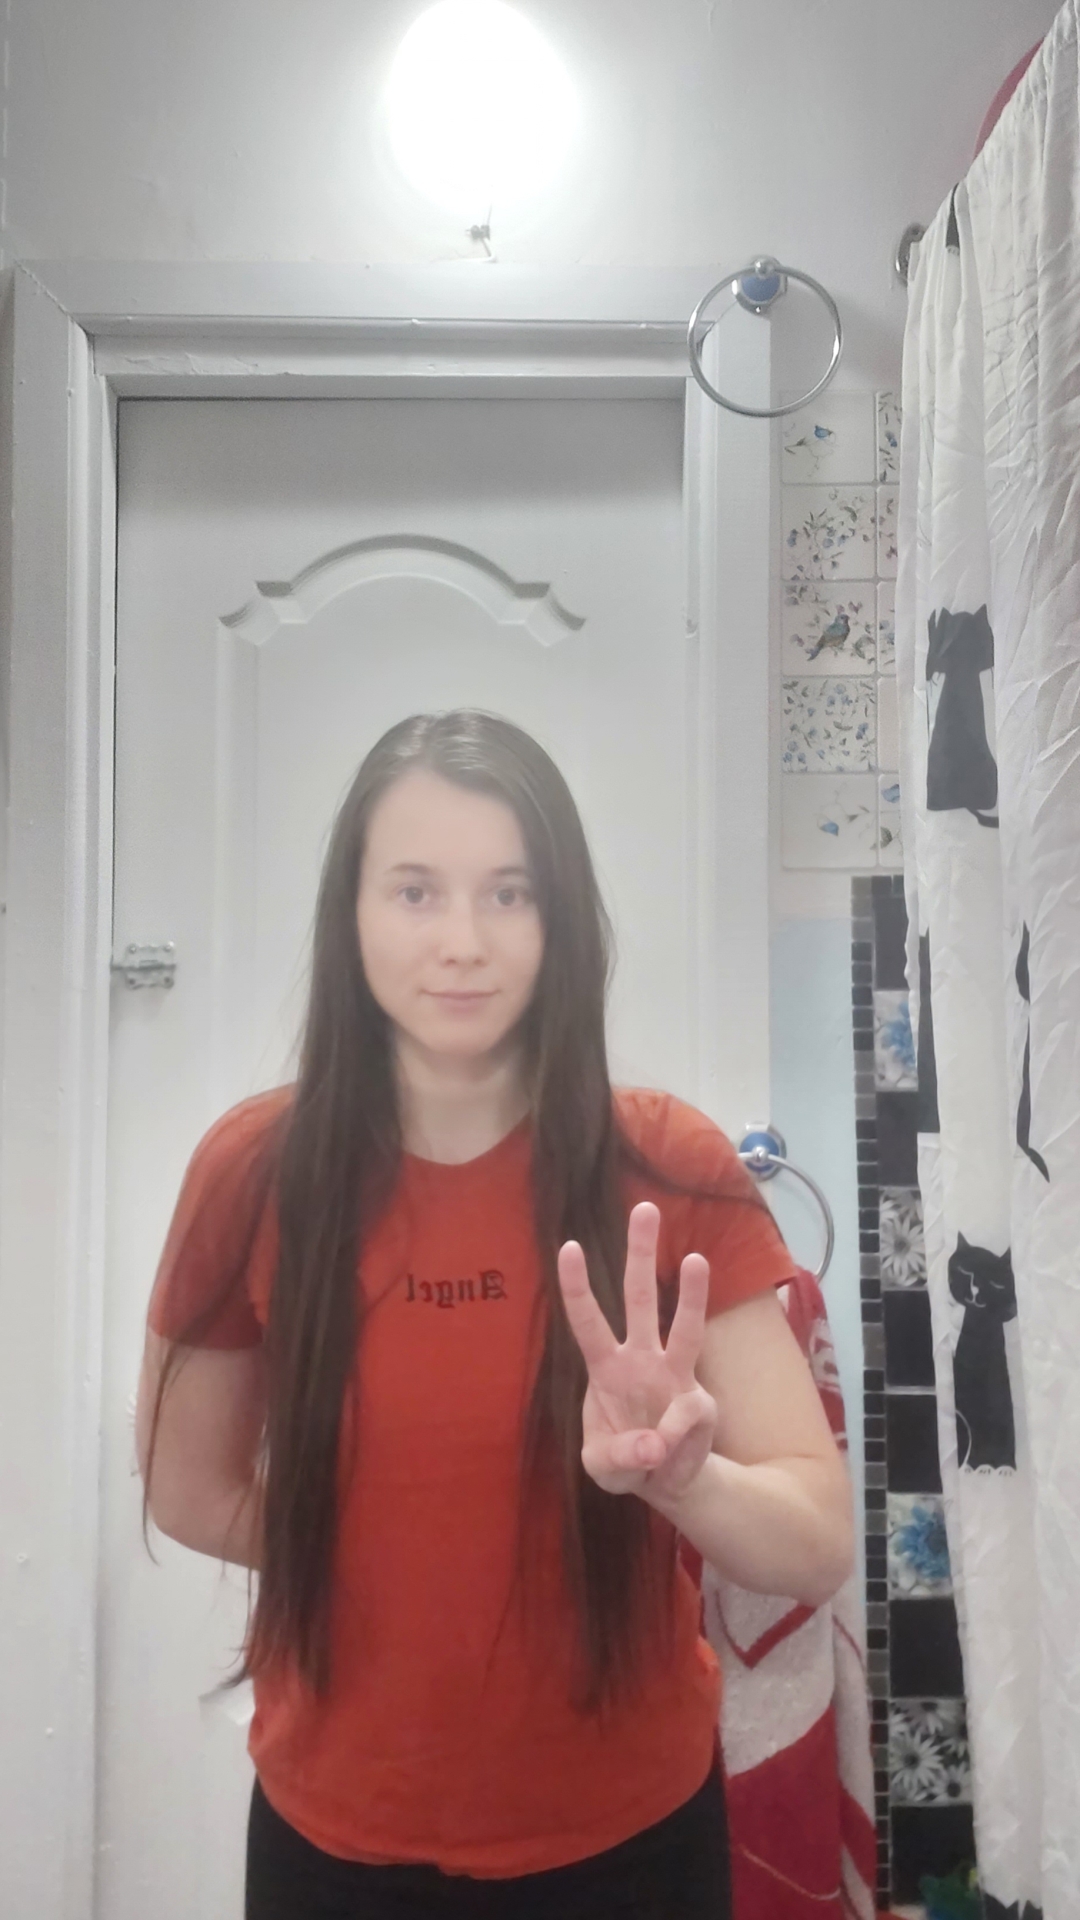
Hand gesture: three